Scrum (rugby)

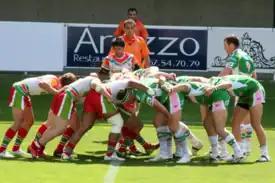
A rugby league scrum

A rugby league scrum is used to bring the ball back into play in situations where the ball has gone out of play over the touchline or a player has made a mistake, a knock-on or forward pass, except when that mistake has occurred on the last tackle of a set of six tackles. A scrum is also used in the rare event that the ball bursts or the referee interferes with the movement of the ball.